Rueda DO

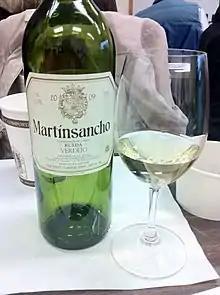
A Verdejo from Rueda

The first documentary evidence of wine production in this area dates from the 11th century, when King Alfonso VI offered title to lands to settlers in the recently reconquered area. Many individuals and monastic orders accepted the offer and founded monasteries with their own vineyards.